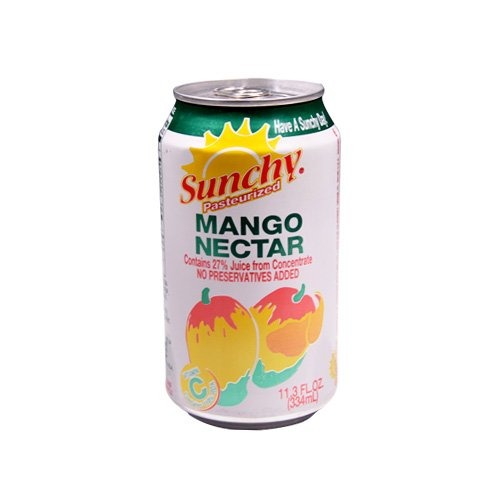
Item Name: Sunchy Pasteurized Mango Nectar 11.3 OZ
Bullet Point 1: Pack of 6
Bullet Point 2: mango
Bullet Point 3: nectar
Bullet Point 4: caffeine free drink
Bullet Point 5: fruit juice
Product Description: Sunchy Pasteurized Mango Nectar 11.3 oz. Sunchy Nectar is a great juice to quench your thirst. Sunchy Mango Nectar contains 27% Juice from Fruit Pulp.
Value: 1.0
Unit: Fl Oz

Price: 0.59